4th Missouri Cavalry Regiment

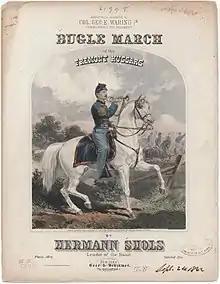
Mounted bugler of the Fremont Hussars

The 4th Missouri Cavalry Regiment, also known as the Fremont Hussars, was a cavalry regiment that served in the Union Army during the American Civil War. Elements of the regiment fought at Pea Ridge, Whitney's Lane, Little Blue River, Byram's Ford, Westport, Marais des Cygnes, Marmiton River, and Mine Creek. Company C served at Iuka and Corinth while Company F was at Raymond, Jackson, Champion Hill, and Vicksburg.